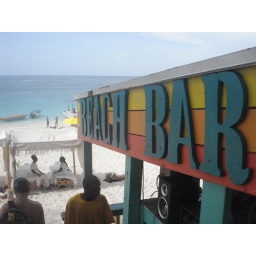
there was a realllyyyyyy big beach bar at a beach in the bahamas